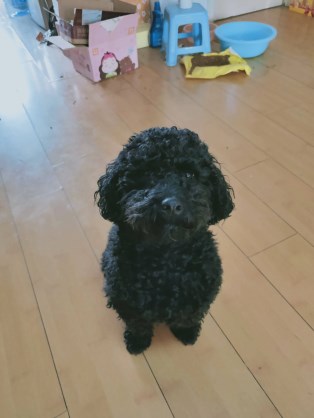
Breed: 7449-n000128-teddy